Andrei Maximishin

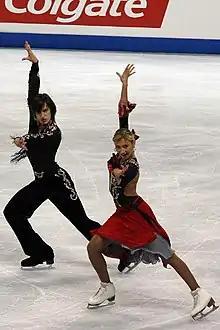
Platonova and Maximishin at the 2006 Skate Canada International

Andrei Nikolayevich Maximishin (born 20 December 1984) is a Russian former competitive ice dancer. With Anastasia Platonova, he is the 2006 Karl Schäfer Memorial silver medalist and won three gold medals on the ISU Junior Grand Prix series.